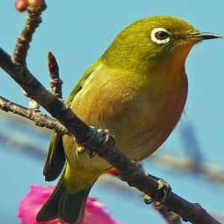
Species: MALAGASY WHITE EYE
Scientific name: ZOSTEROPS MADERASPATANUS